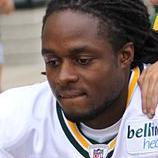
Age: 25